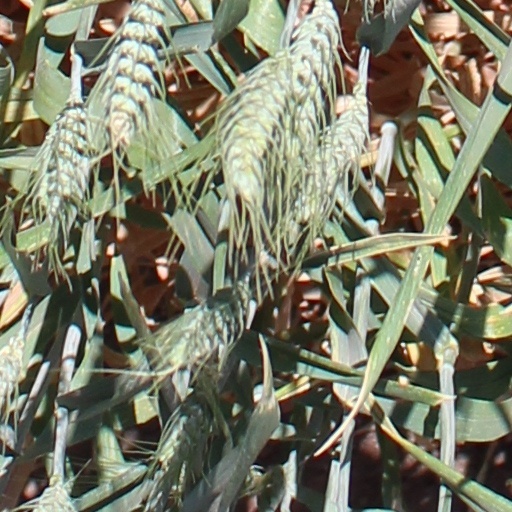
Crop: wheat